Koorman

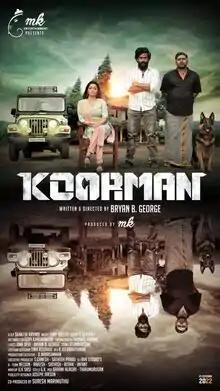
Film poster

Koorman is a 2022 Indian Tamil-language action thriller film written and directed by Bryan B. George and produced by MK Entertainment. The film stars Rajaji, Janani, Bala Saravanan, and Aadukalam Naren in the lead roles. The film's music is composed by Tony Britto, with cinematography handled by Shakthi Aravind and editing done by S. Devaraj. The film was released in theatres on 11 February 2022.